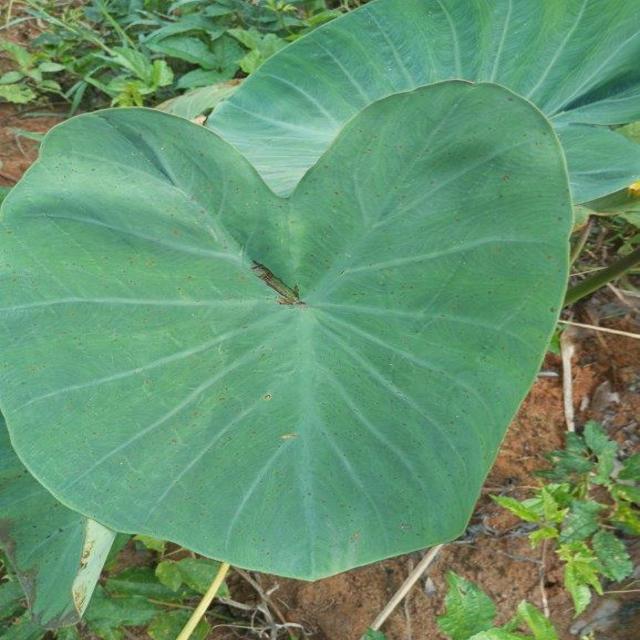
Label: Healthy